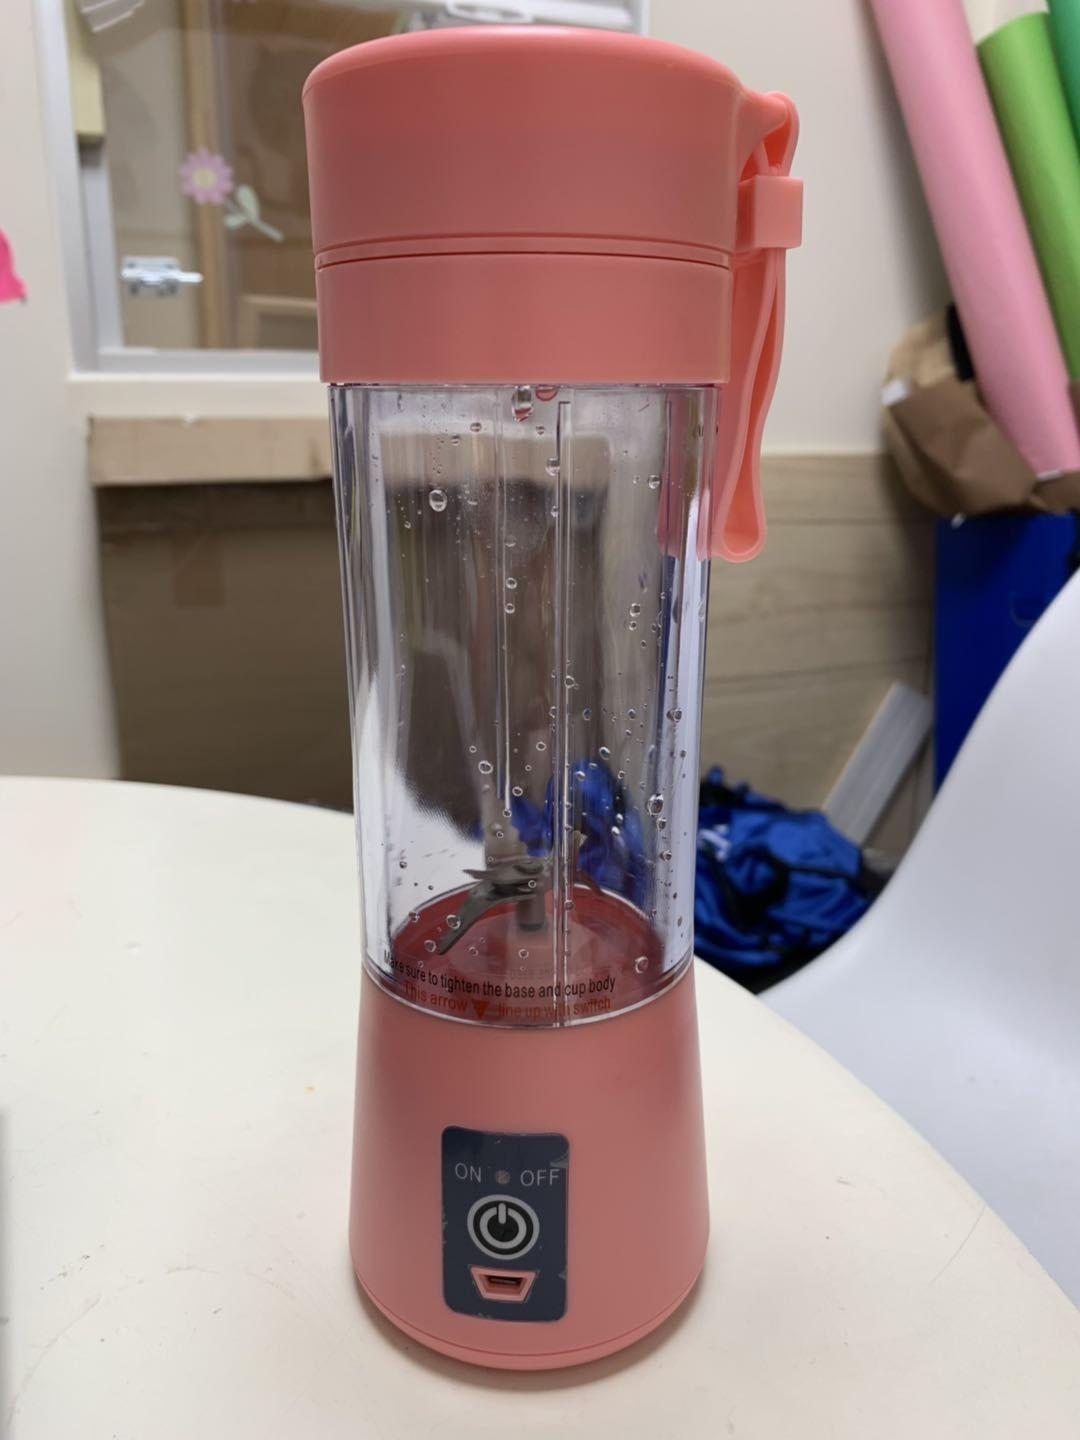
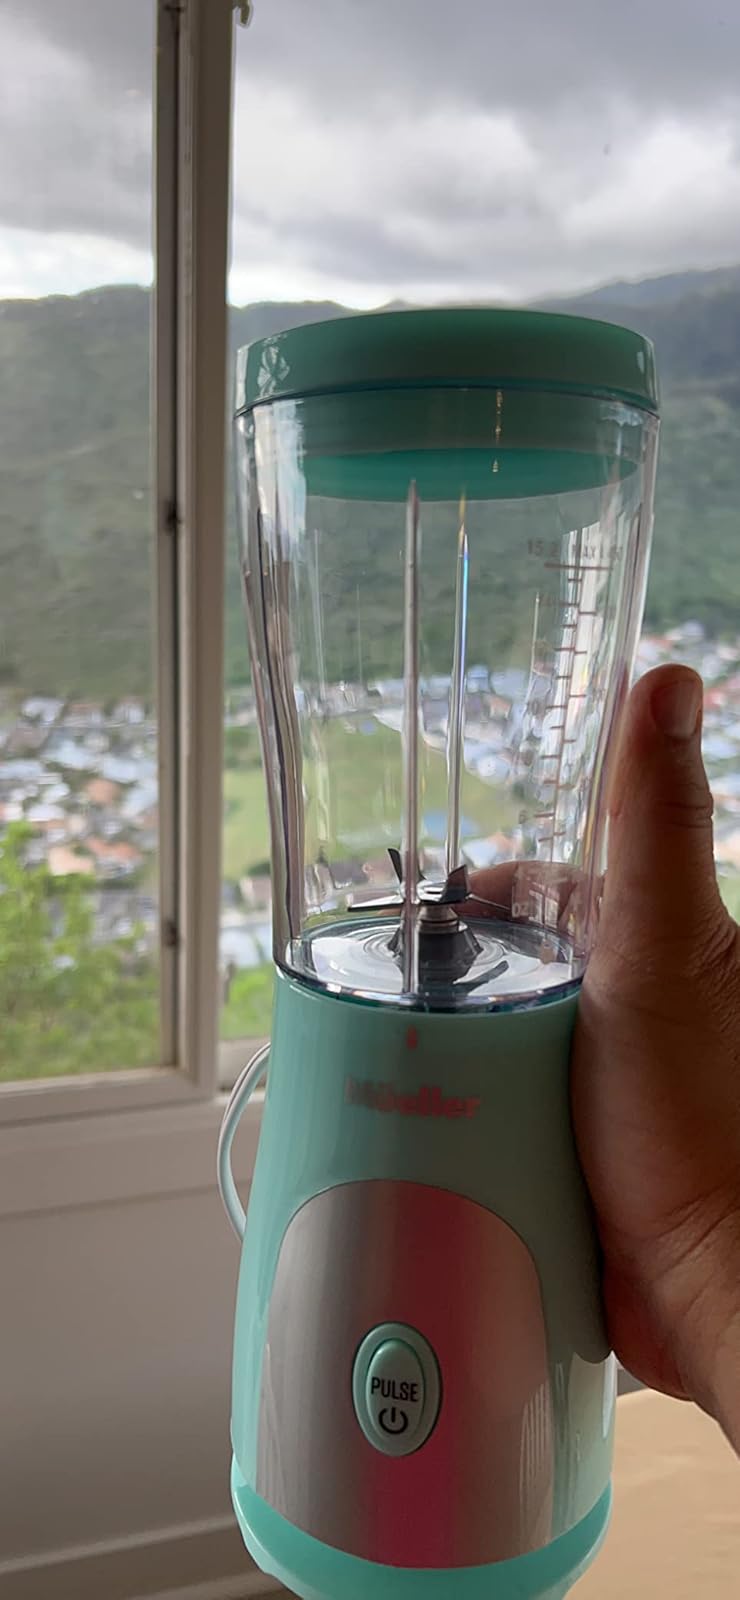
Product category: items_blender
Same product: no